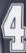
Number: 4